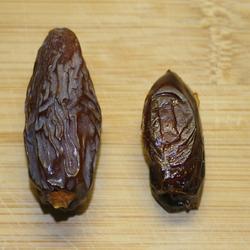
Label: Dates